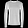
Label: Pullover